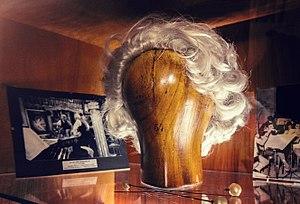
Perruque porté par Stanislas Lefort (Louis de Funès) dans la scène des égouts du film La Grande Vadrouille. Tête en bois pour porter la perruque utilisée aux studios de Boulogne-Billancourt. Épingles utilisées dans une scène dans la loge de Stanislas Lefort. Exposé au Musée Louis de Funès.
Le musée de Louis est un musée consacré à l'acteur français Louis de Funès, ouvert de 2013 à 2016.